Ancient Egyptian race controversy

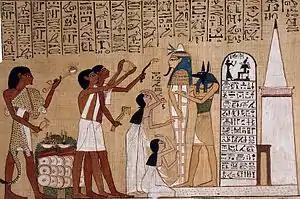
Painting of the opening of the mouth ceremony being performed on a mummy before the tomb, Anubis attending the mummy of the deceased.

The identity of the model for the Great Sphinx of Giza is unknown. Most experts believe that the face of the Sphinx represents the likeness of the Pharaoh Khafra, although a few Egyptologists and interested amateurs have proposed different hypotheses.